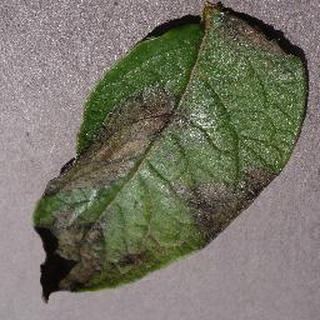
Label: potato_late_blight